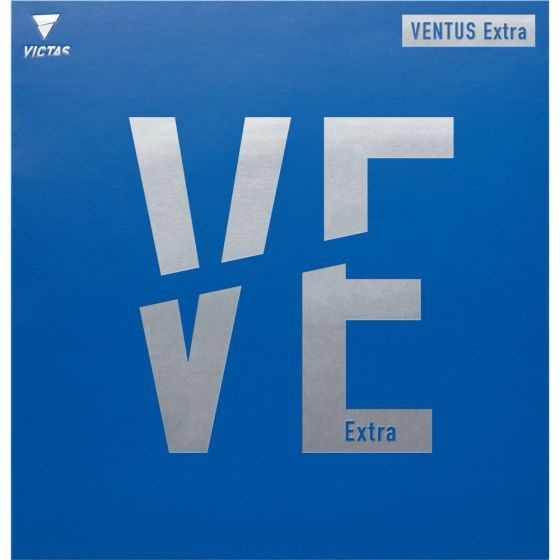
Victas Ventus Extra
VENTUS Extra is the flagship of our outstanding Ventus series! Our Japanese material experts succeeded in designing an innovative performance rubber meeting the complex needs of modern topspin players: Maximum spin and speed ratings combined with the excellently balanced playing features that are typical of VENTUS. Players will enjoy the unlimited attacking power and drive offered by the new, pink high-performance sponge, the latest result of our Optimized Rotation Concept. In combination with the high-energy top rubber sheet, VENTUS Extra provides tons of spin and is just the perfect weapon for dynamic topspin rallies and dangerous serve/return variants. Speed: 113 Spin: 111 Control: 91 Hardness: Hard
Brand: VICTAS
Category: Sporting Goods > Indoor Games > Ping Pong > Ping Pong Paddle Accessories